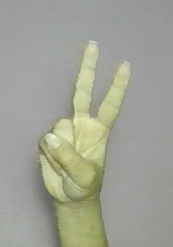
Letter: taa